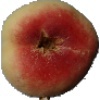
Label: peach_flat